Santosh G. Honavar

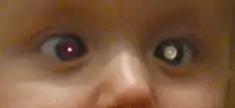
Leukocoria in a child with retinoblastoma

Ocular oncology, especially retinoblastoma, has been the principal research area of Honavar and he is known to have contributed to the understanding and treatment of various tumors affecting the ocular surface and orbit. Working on retinoblastoma, he developed various therapeutic and management protocols which included high-dose and periocular chemotherapy, adjuvant therapy to mitigate the high risk of metastasis and multimodal management of orbital affection of the disease and he is reported to have treated over 2000 pediatric retinoblastoma patients with a success rate above of 85%. At L. V. Prasad Eye Institute, he was the first to perform intra-ocular brachytherapy procedure, along with Vijay Anand Reddy. His article can be found in online repositories such as Google Scholar and ResearchGate. Besides, he has contributed chapters to books published by others. He is a section editor for "Asia Pacific Academy of Ophthalmology" and is a member of the advisory committee of International Council of Ophthalmology. He serves as the scientific program coordinator of Oculoplastic Association of India and has also mentored research scholars in their studies. The invited speeches delivered by him include the "BOPSS 2016" of the British Oculoplastic Surgery Society.